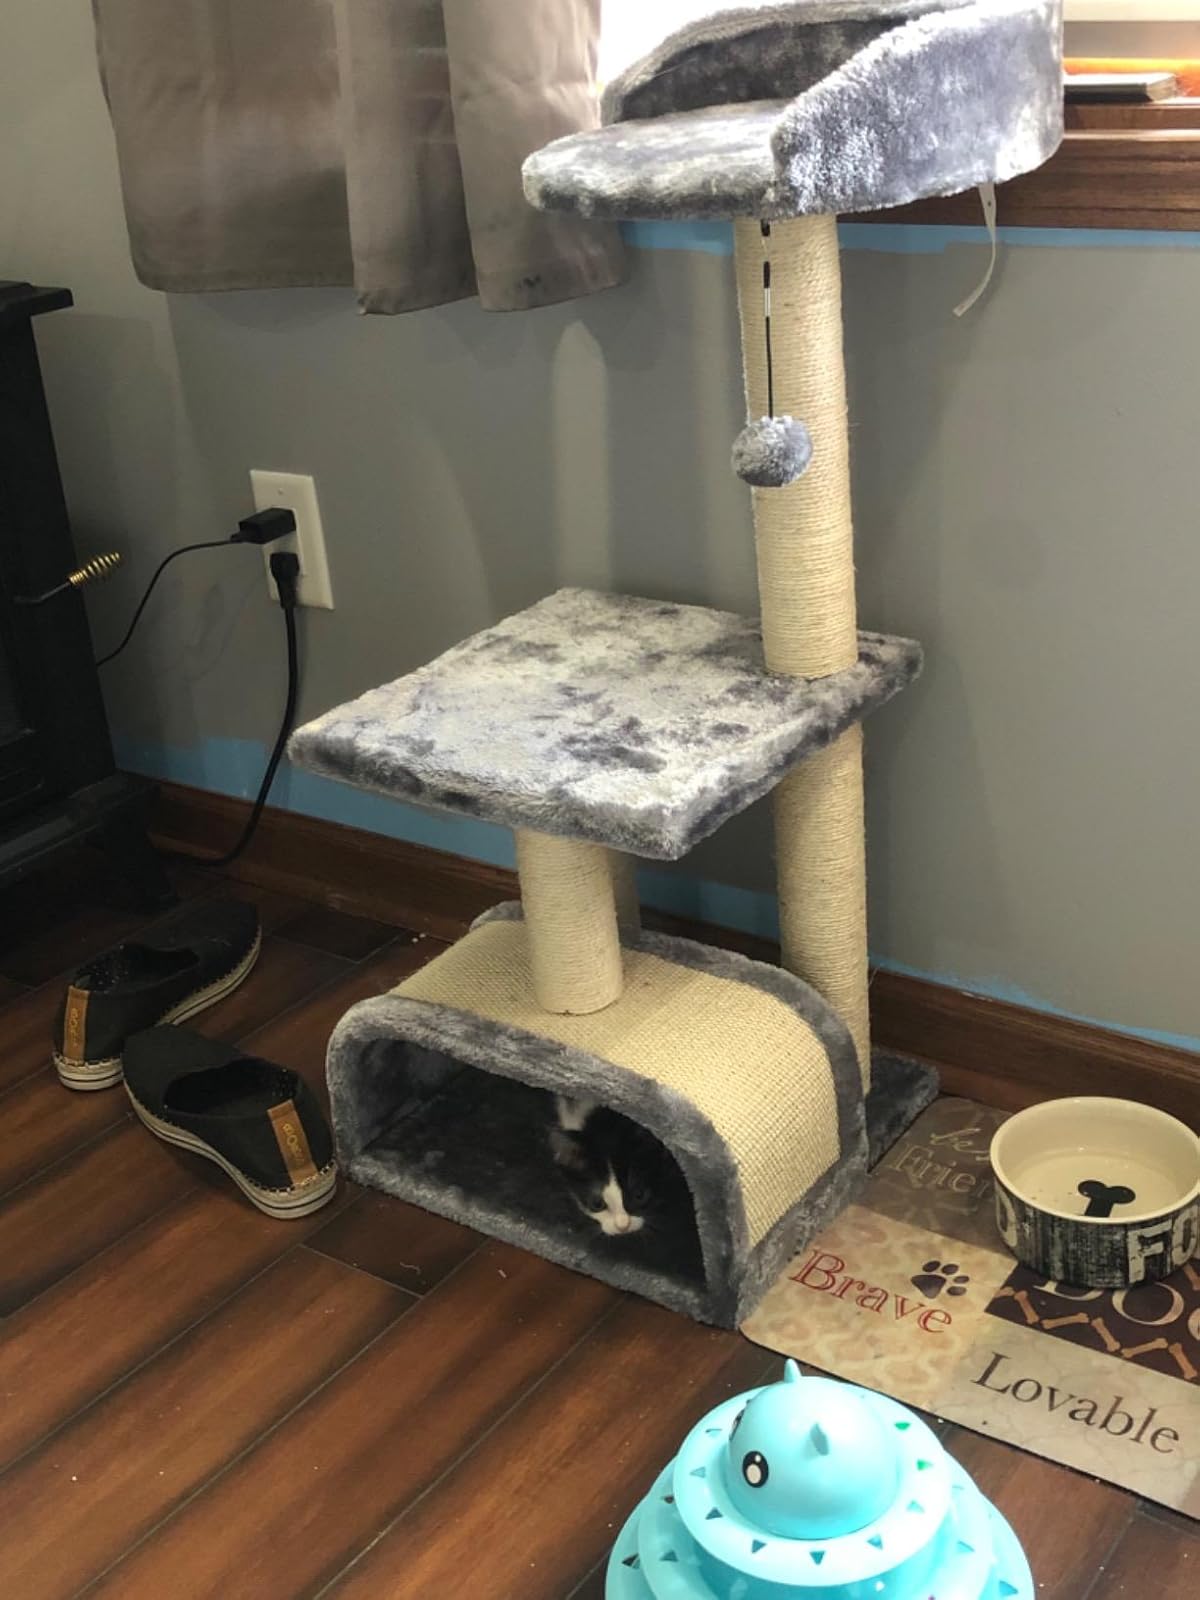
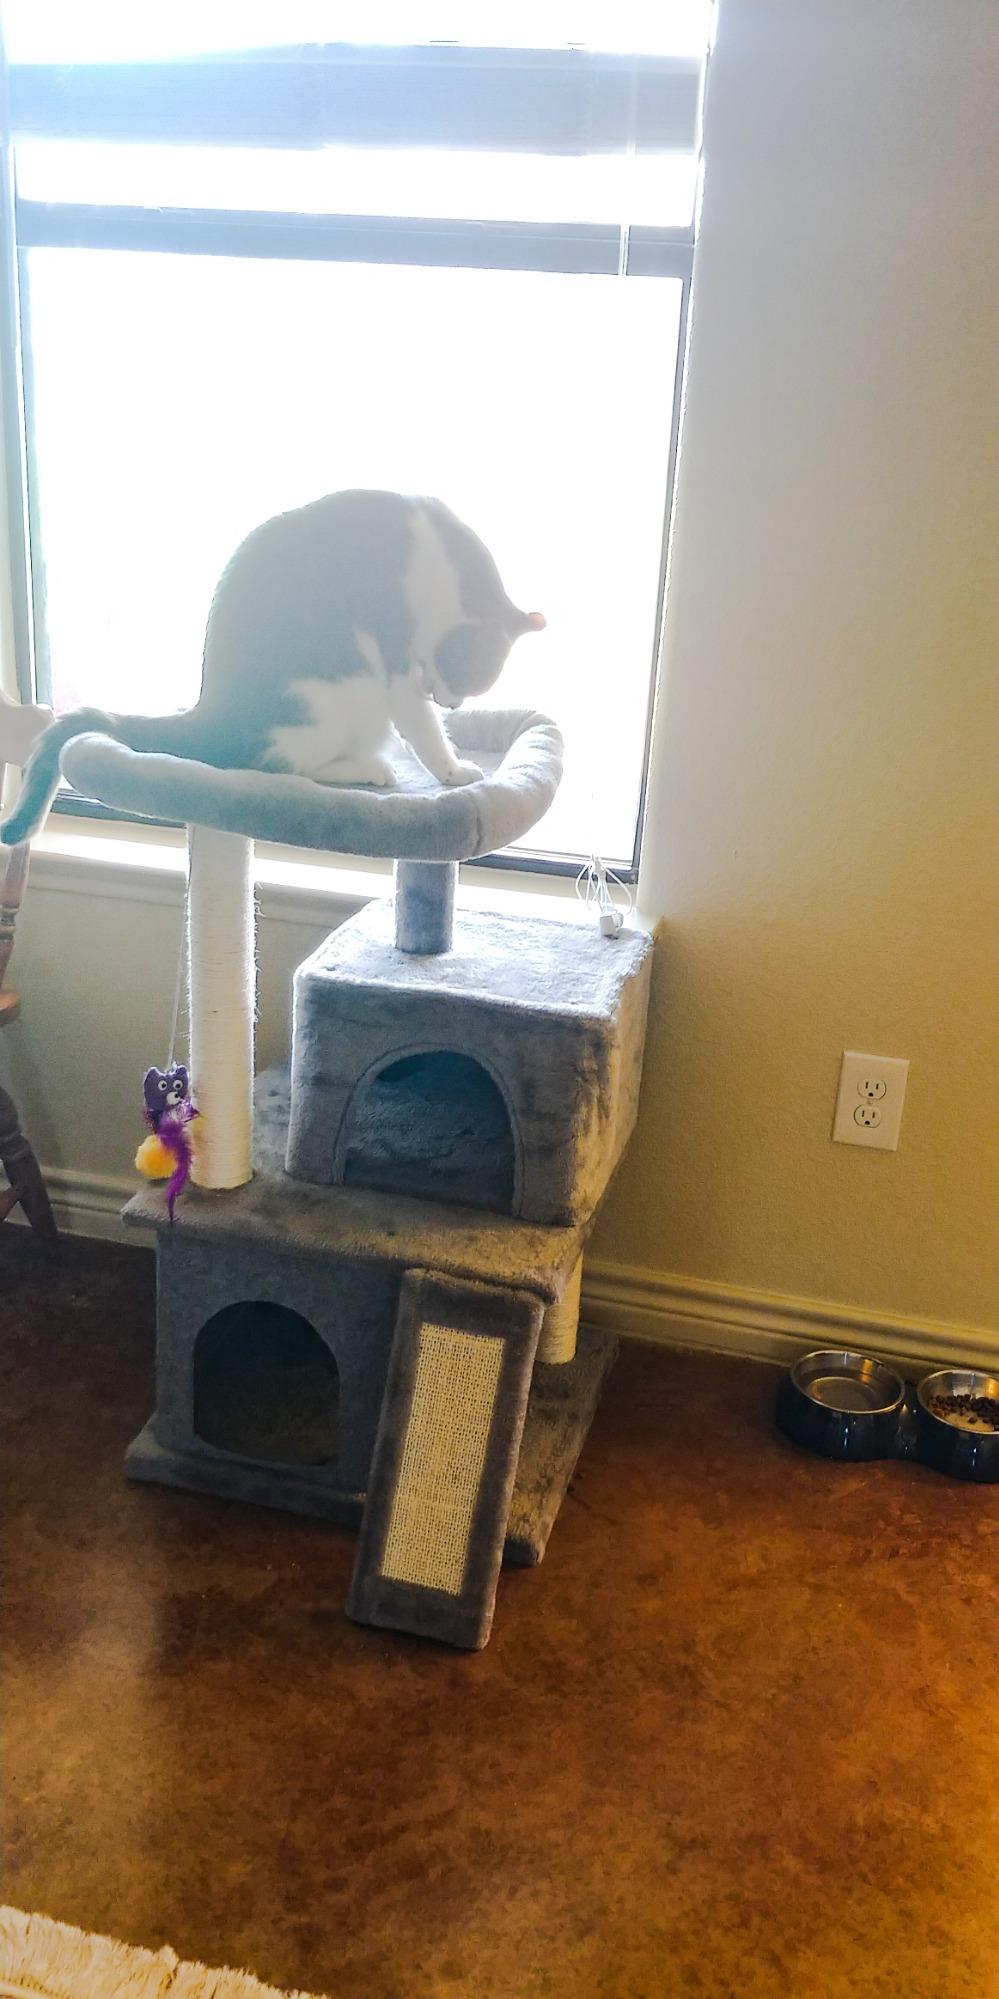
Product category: items_cat tree
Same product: no